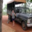
Label: truck